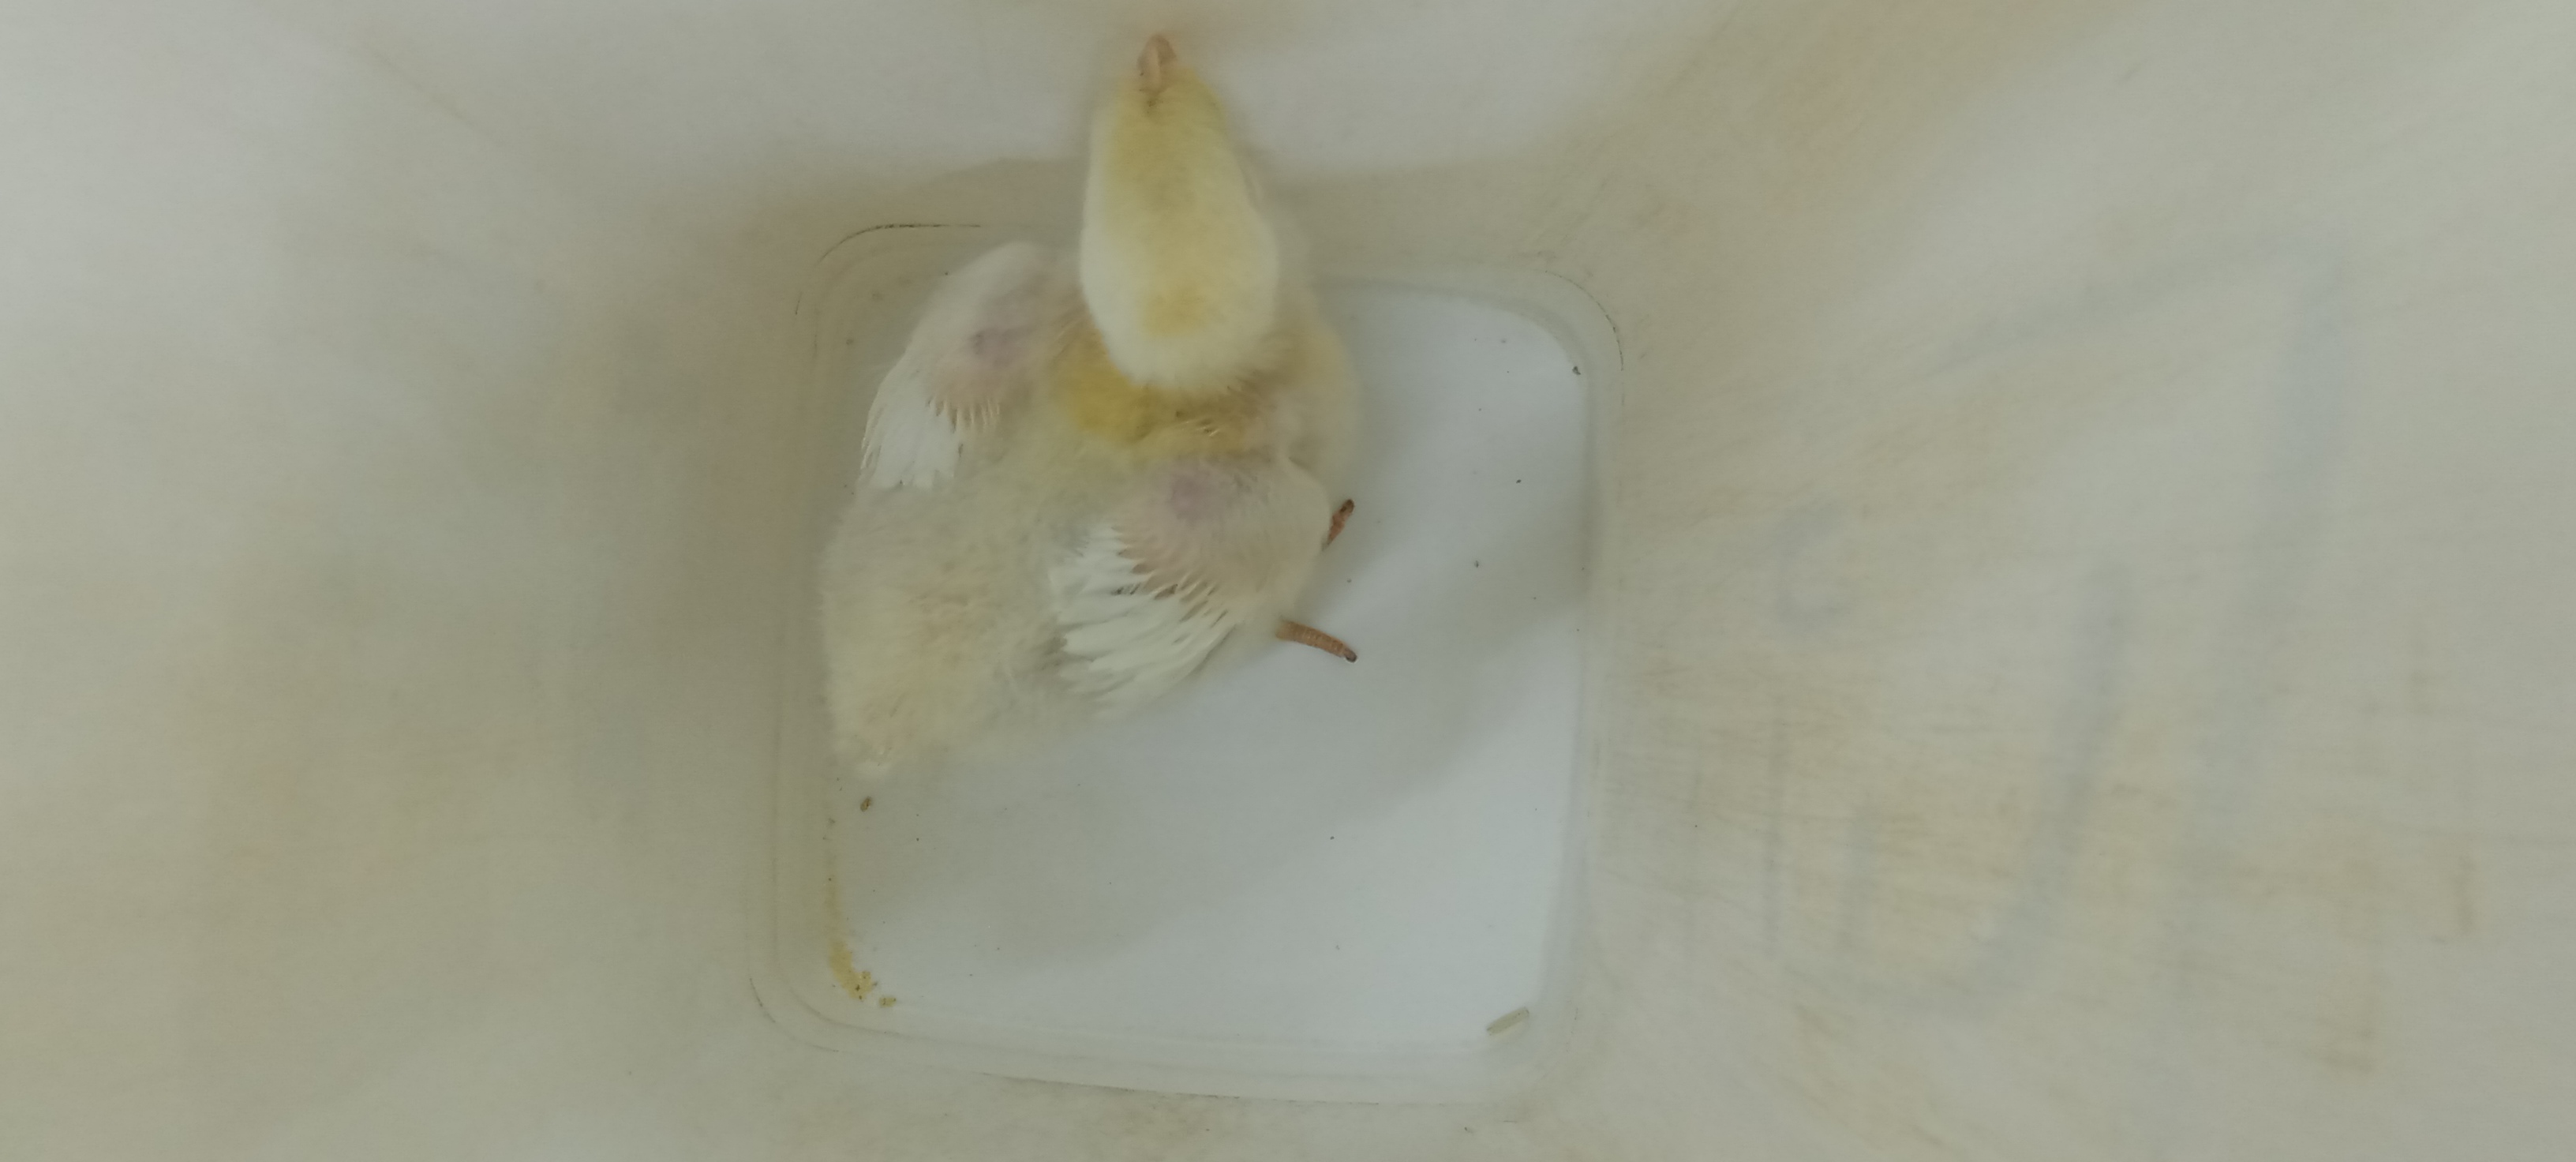
Weight: 389 g